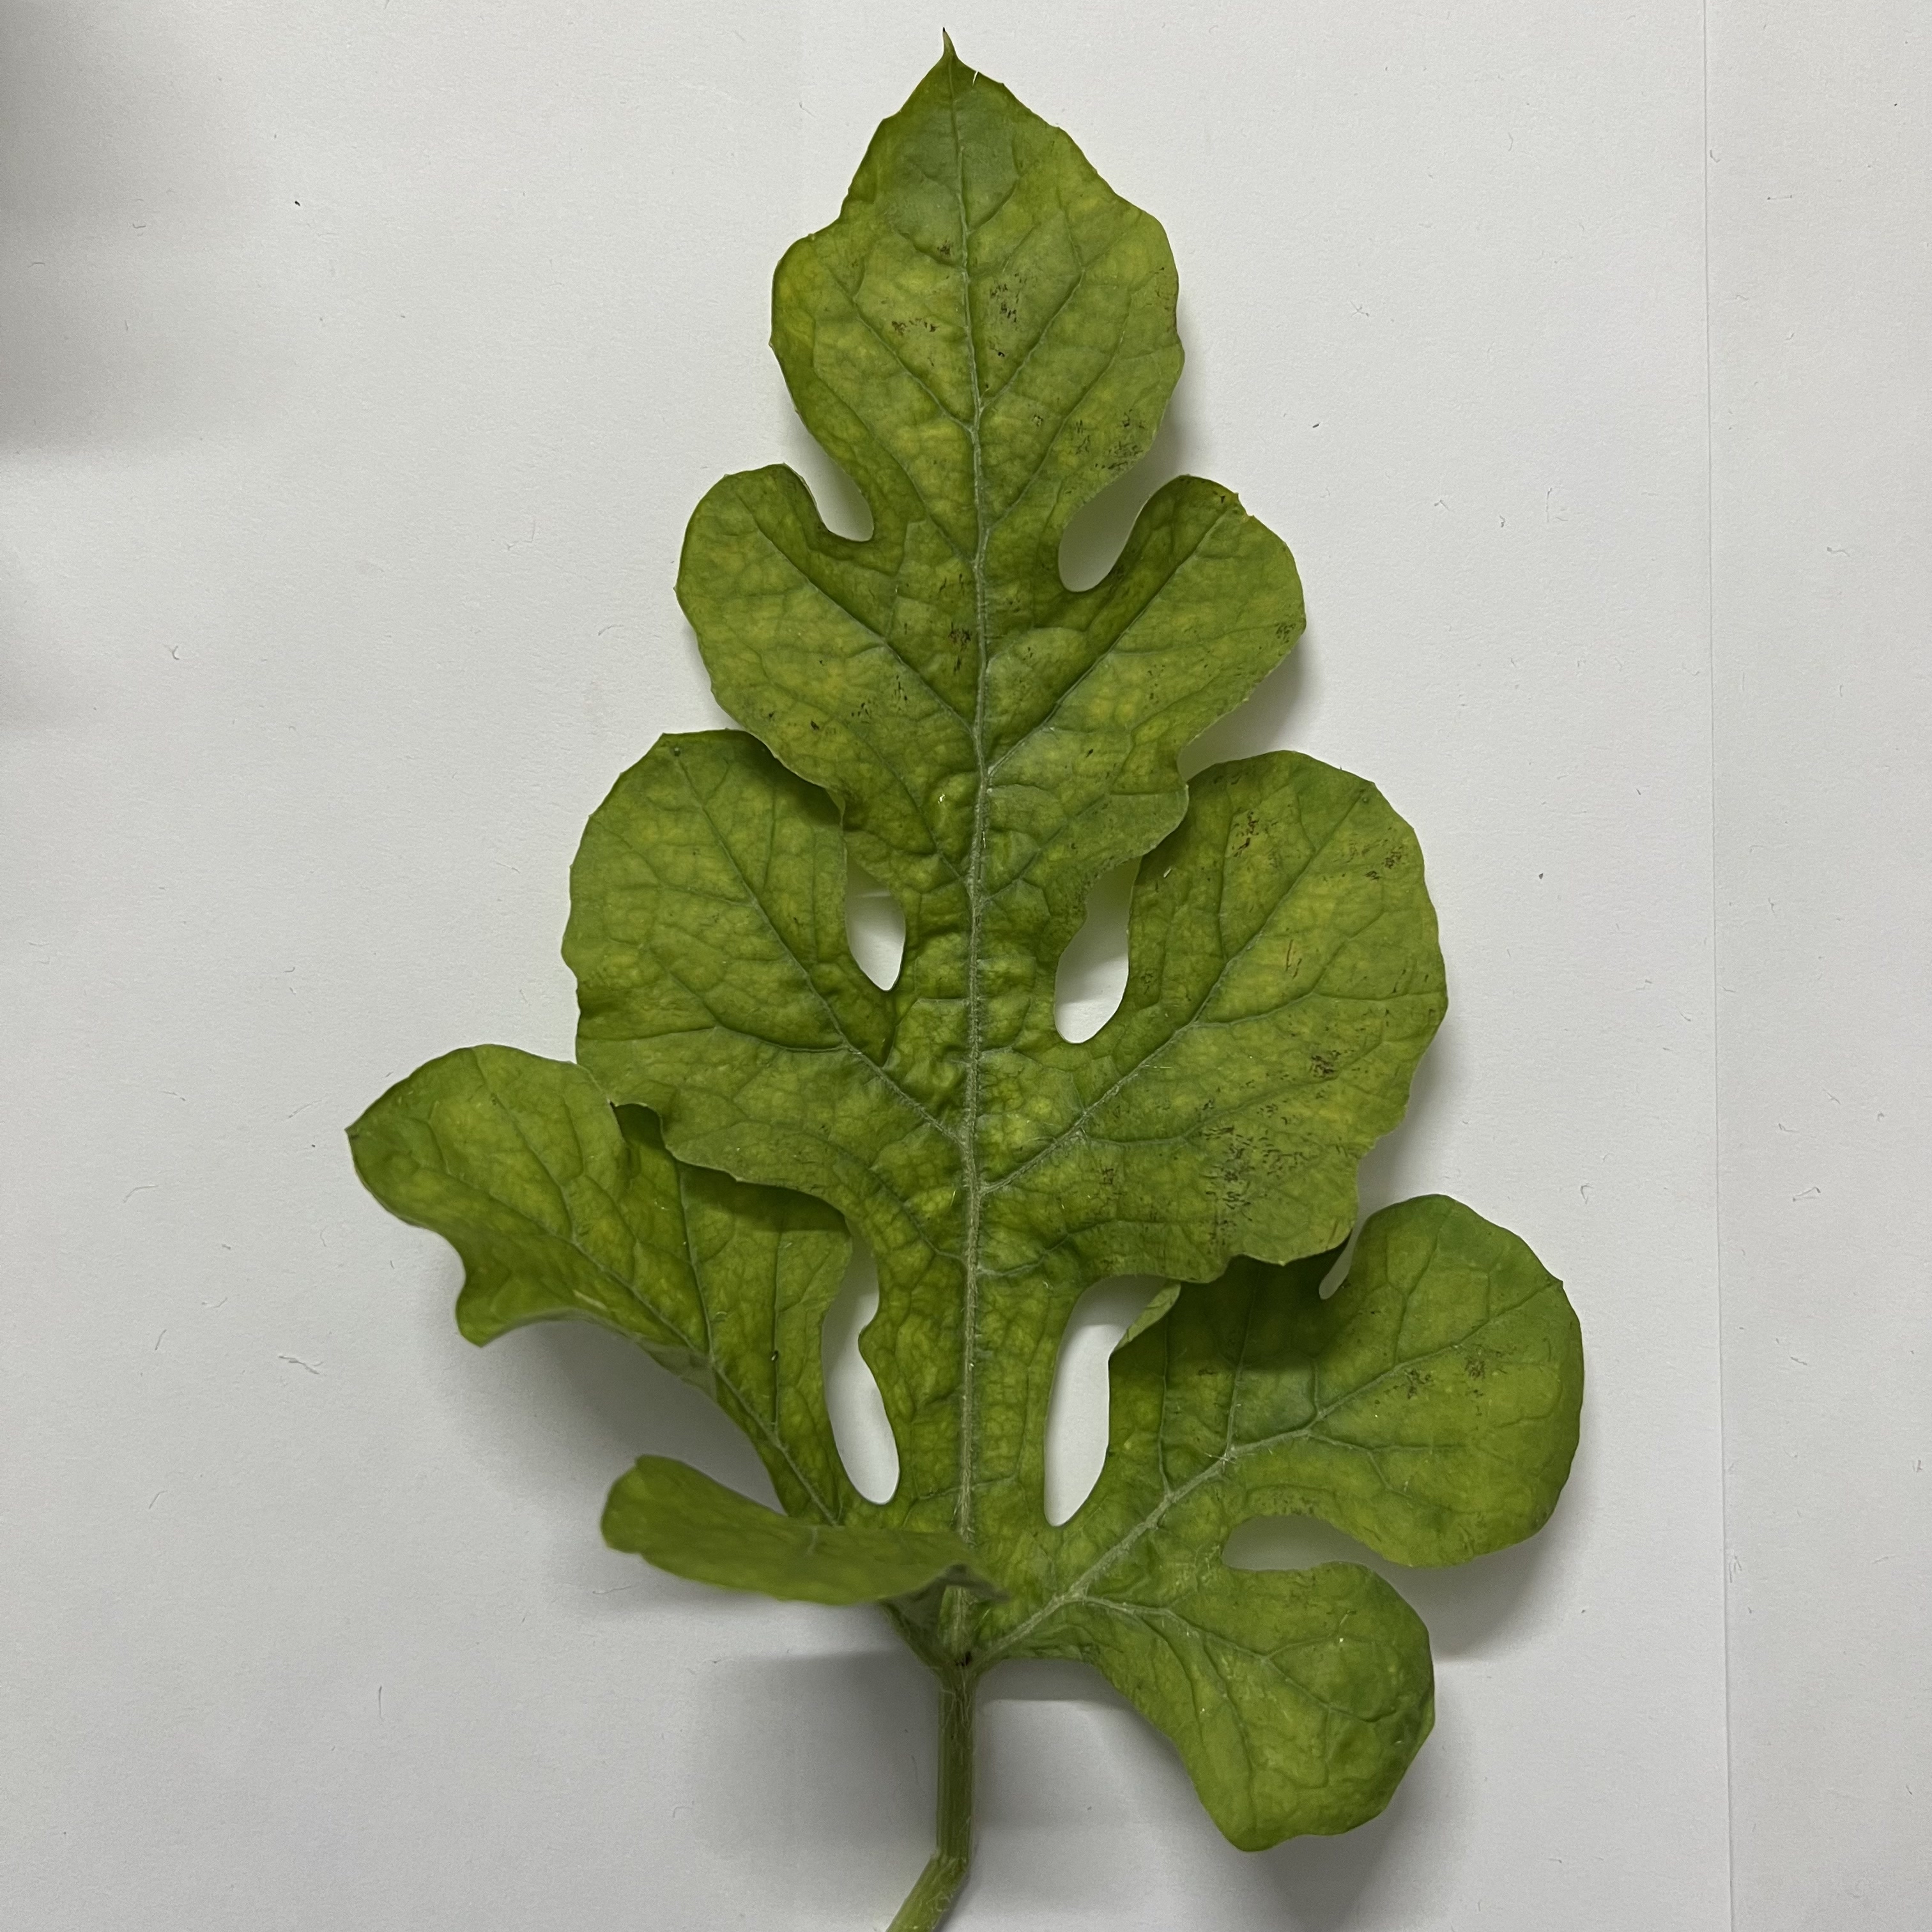
Label: Mosaic_Virus